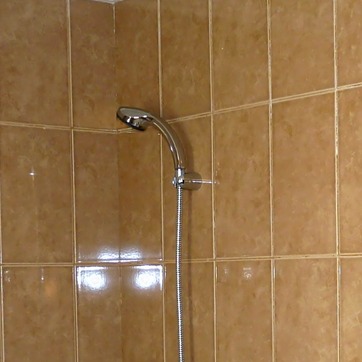
Material: metal